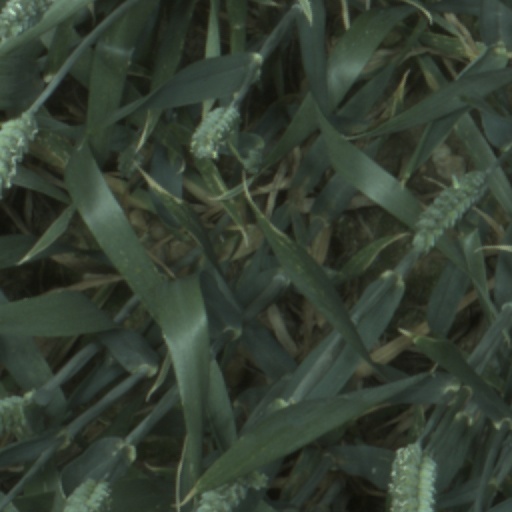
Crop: wheat